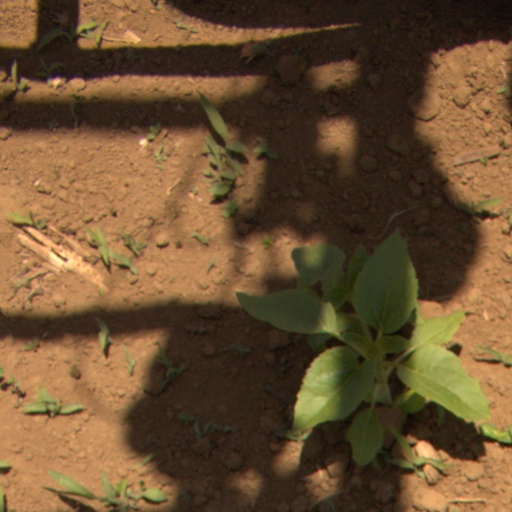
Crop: Jerusalem artichoke